James Thome Farm

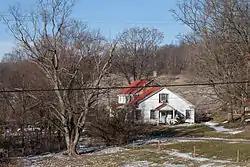
The farmhouse, January 2015

The James Thome Farm is a historic farm located in Eighty Four, Pennsylvania. It was designated as a historic residential landmark/farmstead by the Washington County History & Landmarks Foundation, and is listed on the National Register of Historic Places.